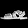
Label: Sandal